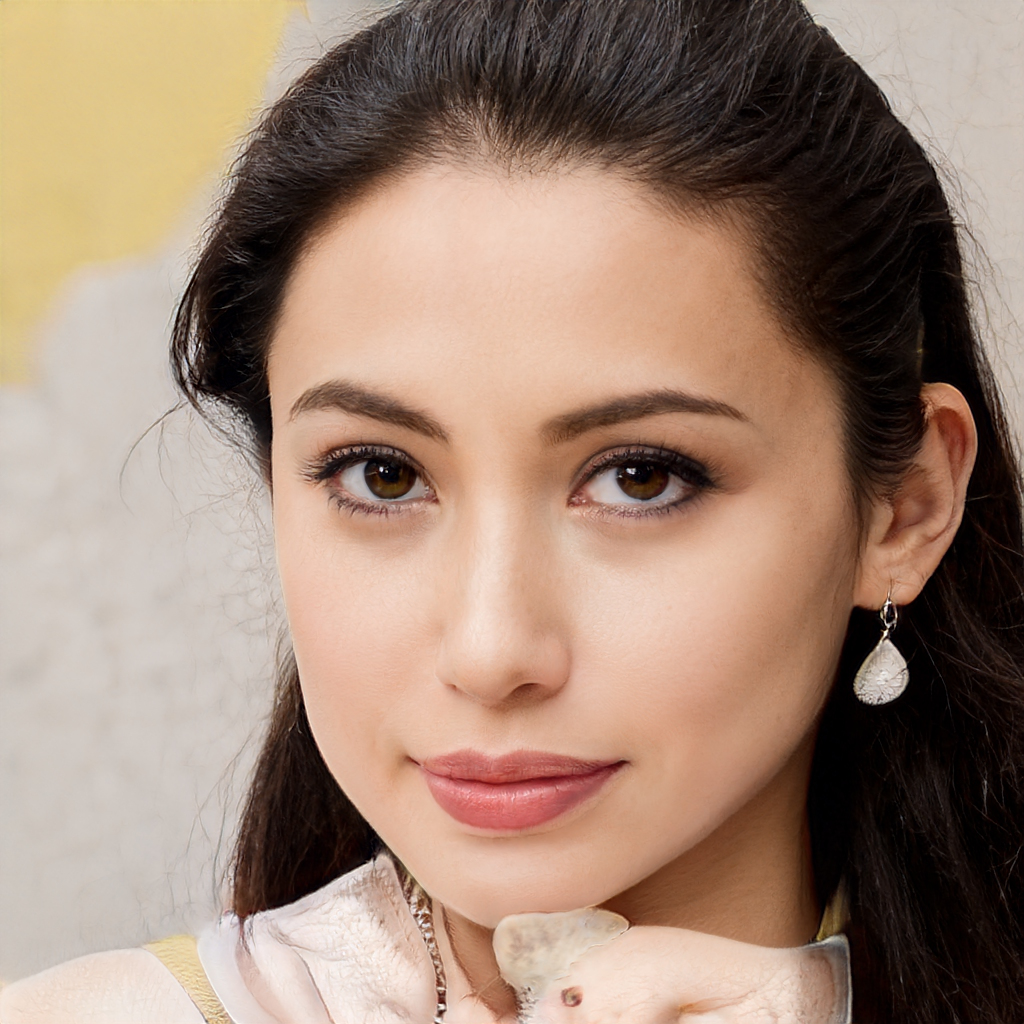
Label: Colored